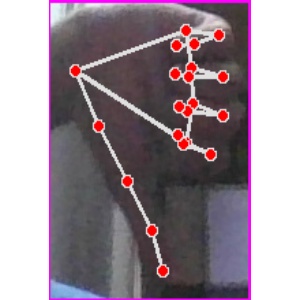
अक्षर: फ